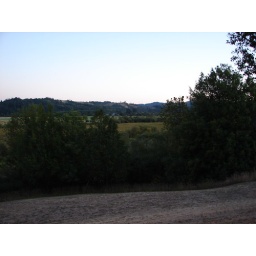
Myrtle point crater lake real estate houses in Oregon 2007 076